Santiago Masarnau Fernández

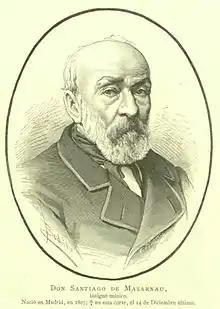

In 1838 Masarnau had a profound religious experience which was to transform his life. As a consequence he determined to devote himself to the poor. In 1839 he came into contact with the Society of Saint Vincent de Paul in the Parisian parish of St. Louis d'Antin. The Society had been founded in 1833 by a charismatic 20-year-old lawyer, Frédéric Ozanam (who was beatified by the Catholic Church in 1997), and was conceived as a Christian reaction to Saint-Simonism (which was attractive to many musicians including Ferdinand Hiller and Félicien David). The Society was dedicated to improving the lot of the poor; and although a lay Catholic organisation, it had a strictly male membership. "The rules adopted were very simple; it was forbidden to discuss politics or personal concerns at the meetings, and it was settled that the work should be the service of God in the persons of the poor, whom the members were to visit at their own dwellings and assist by every means in their power. The service of the members was to embrace, without distinction of creed or race, the poor, the sick, the infirm, and the unemployed". Masarnau devoted himself to the Society and became treasurer of the St. Louis d'Antin chapter. During this period he turned more to the composition of church music than of salon items.